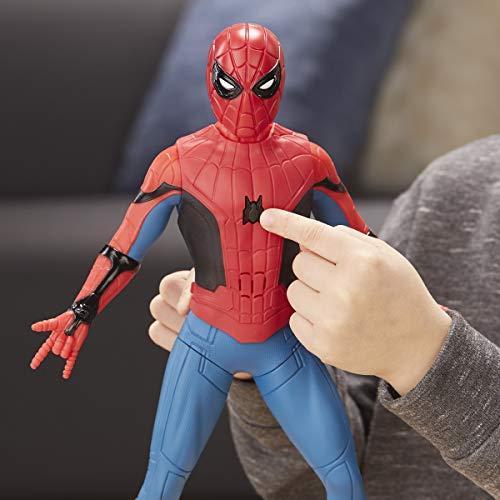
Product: Spider-Man: Far from Home Deluxe 13-Inch-Scale Web Gear Action Figure with Sound FX, Suit Upgrades, and Web Blaster Accessory
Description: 3-IN-1 SPIDER-MAN ACTION FIGURE WITH SWITCHABLE SPIDER-SUITS: Switch it up Spidey-style with this deluxe 13-inch-scale, 3-in-1 Spider-Man action figure Geared up in his Spidey suit, the figure comes with 2 alternative masks and chest pieces, including the ultra-cool, Stealth Suit.
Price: $29.84
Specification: ProductDimensions:3.2x9x13.8inches|ItemWeight:1.59pounds|ShippingWeight:1.59pounds(Viewshippingratesandpolicies)|ASIN:B07D8B17D6|Itemmodelnumber:E3567|Manufacturerrecommendedage:5yearsandup|Batteries:2AAAbatteriesrequired.(included)